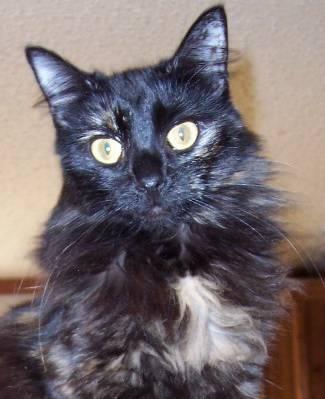
cat